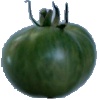
Label: Tomato not Ripened 1